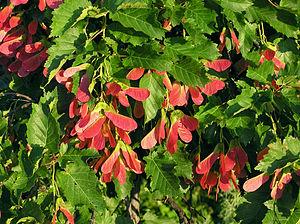
L'Érable de Tartarie, Acer tataricum subsp. tataricum, est une sous-espèce de Acer tataricum, espèce d'érable de la section Ginnala. Elle fait partie de la famille des Aceraceae selon la classification classique, ou de celle des Sapindaceae selon la classification phylogénétique.